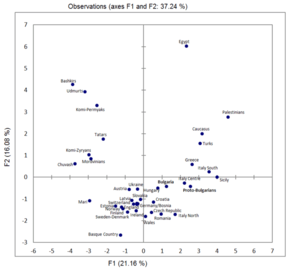
Etudes génétiques des Proto-Bulgares